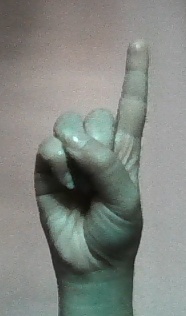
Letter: bb